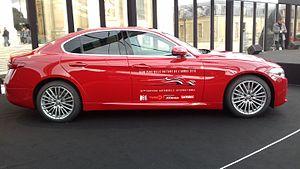
Alfa Romeo Giulia au Festival automobile international 2017
La Giulia est une berline produite par le constructeur automobile italien Alfa Romeo. Remplaçante de la berline 159, dont la production a été arrêtée à l'automne 2011, la Giulia est dévoilée le 24 juin 2015 à l'occasion du 105ᵉ anniversaire de la marque à l'usine d'Arese où se trouve le musée Alfa Romeo, en version sportive Quadrifoglio Verde. Le reste de la gamme a été présenté au Salon international de l'automobile de Genève début mars 2016.